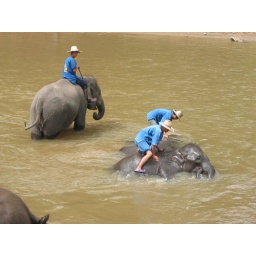
An elephant bath! The elephants are trained to roll on their sides in the river to be washed